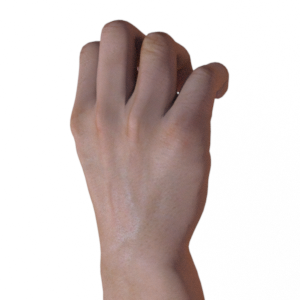
Label: rock